Suhag

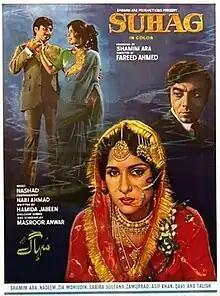

Suhag is a 1972 Pakistani film directed by Fareed Ahmed and produced by Shamim Ara under the banner "Shamim Ara Productions".